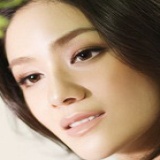
diễn viên Hồ Khả